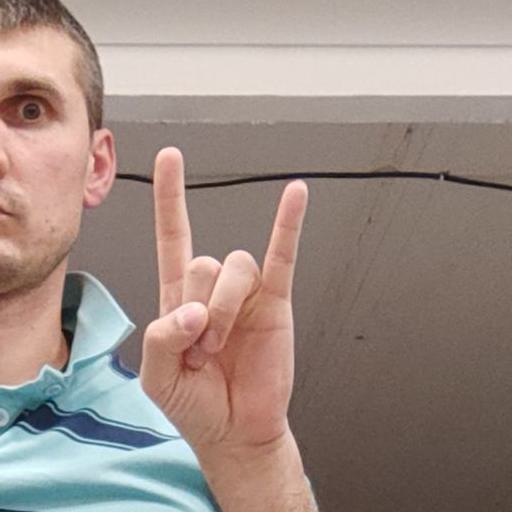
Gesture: rock